Sergio Pérez (footballer, born 1988)

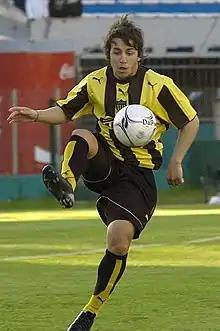
Pérez with Peñarol in 2007

Sergio Maximiliano Pérez Visca (born May 26, 1988 in Montevideo, Uruguay) is a Uruguayan former football midfielder.